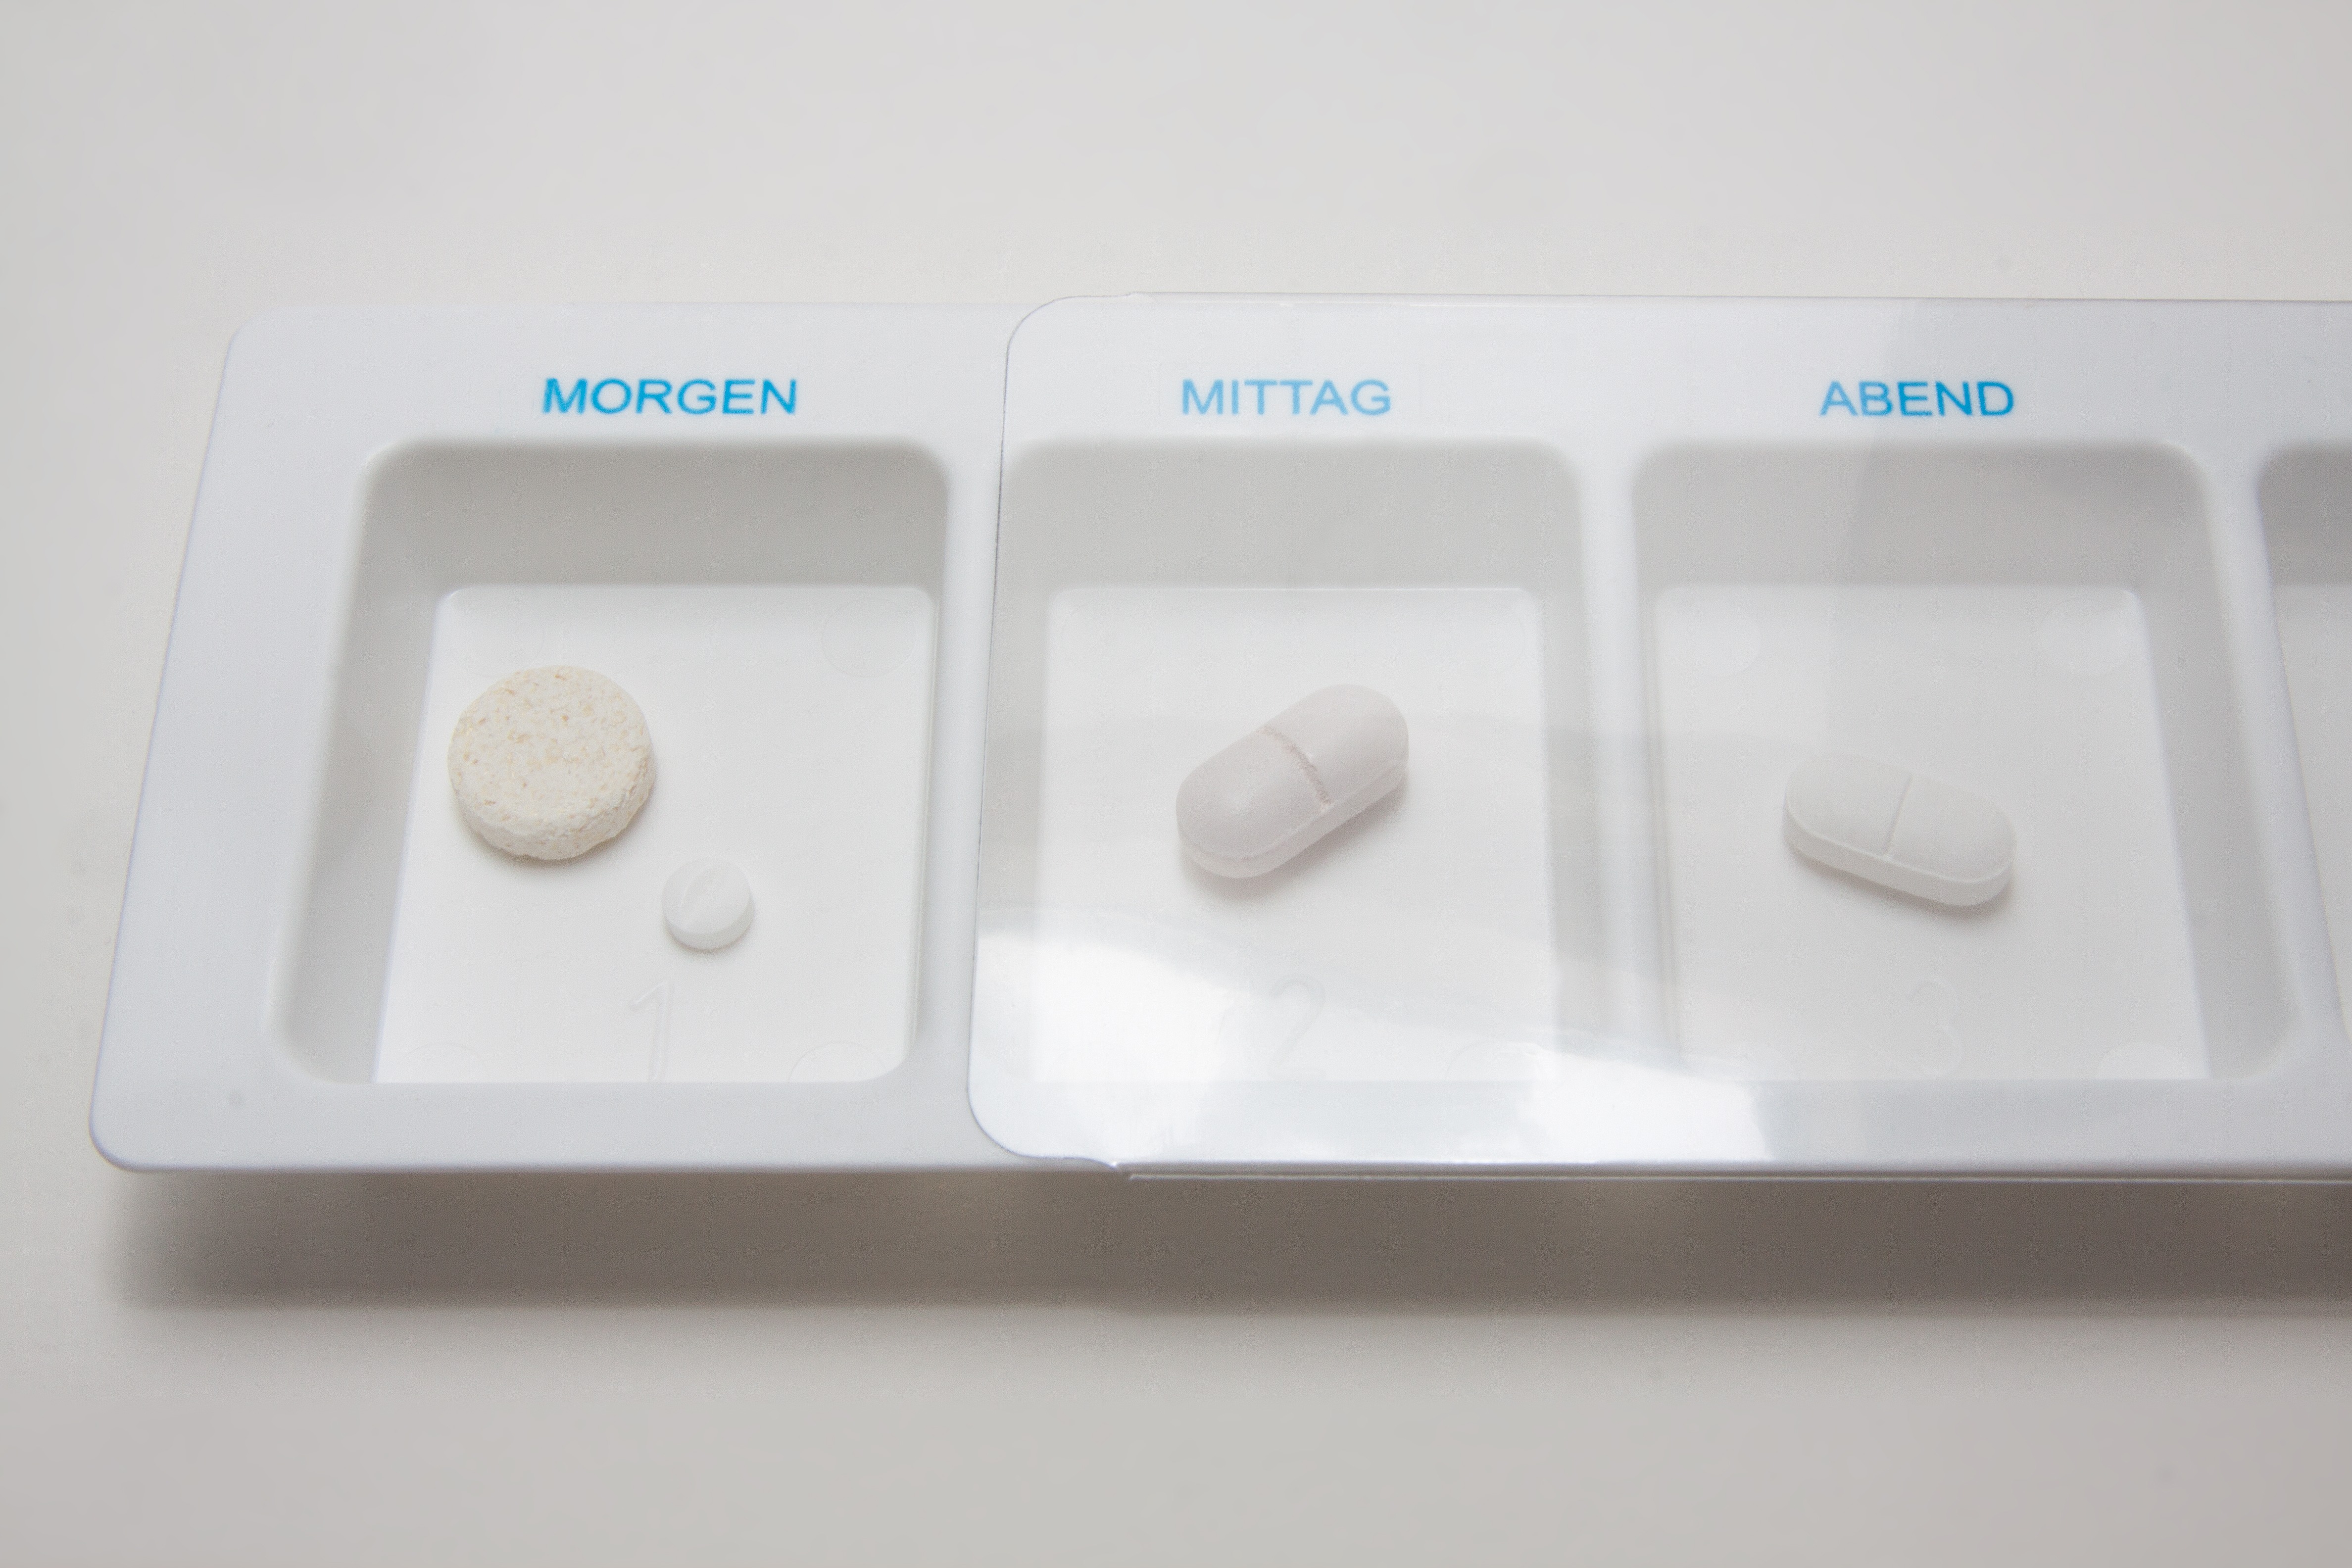
technology, box, medicine, lighting, capsule, product, electronics, clinic, pills, doctor, bless you, management, times, tablets, organization, disease, health check, donor, ac power plugs and socket outlets, view packaging, pharmaceutical form, rationing, allocation, times of the day, taking times